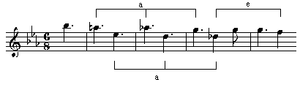
La Symphonie nᵒ 1 en ut mineur, opus 68, de Johannes Brahms eut une gestation particulièrement longue. Elle ne fut terminée qu'à l'automne 1876 mais certaines esquisses remontent à 1862 et ont été présentées à Clara Schumann. Le compositeur n'aborda d'ailleurs le genre symphonique que fort tard. La légende veut que le musicien trouva une plume sur la tombe de Ludwig van Beethoven en 1862, ce qui l'incita à écrire sa première symphonie.